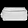
Label: Bag